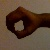
The image shows a hand gesture representing the number 0 in Indian Sign Language.